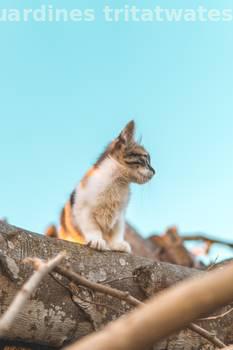
Label: Watermark